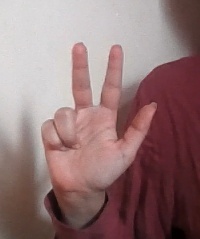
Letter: al